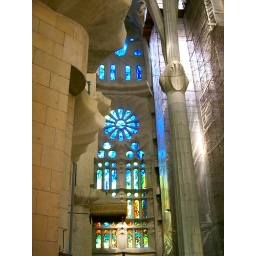
A stained glass window in Sagrda Familia cathedral.